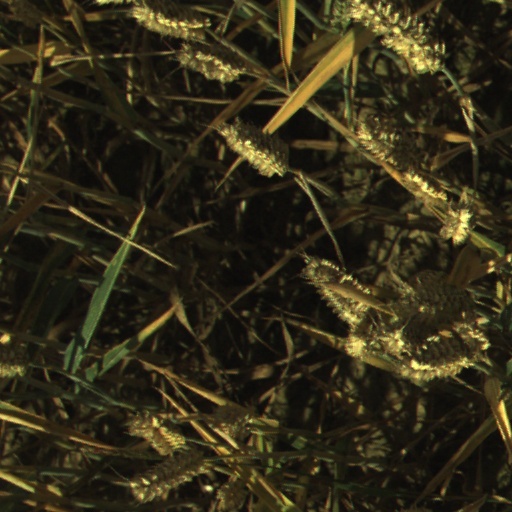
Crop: wheat